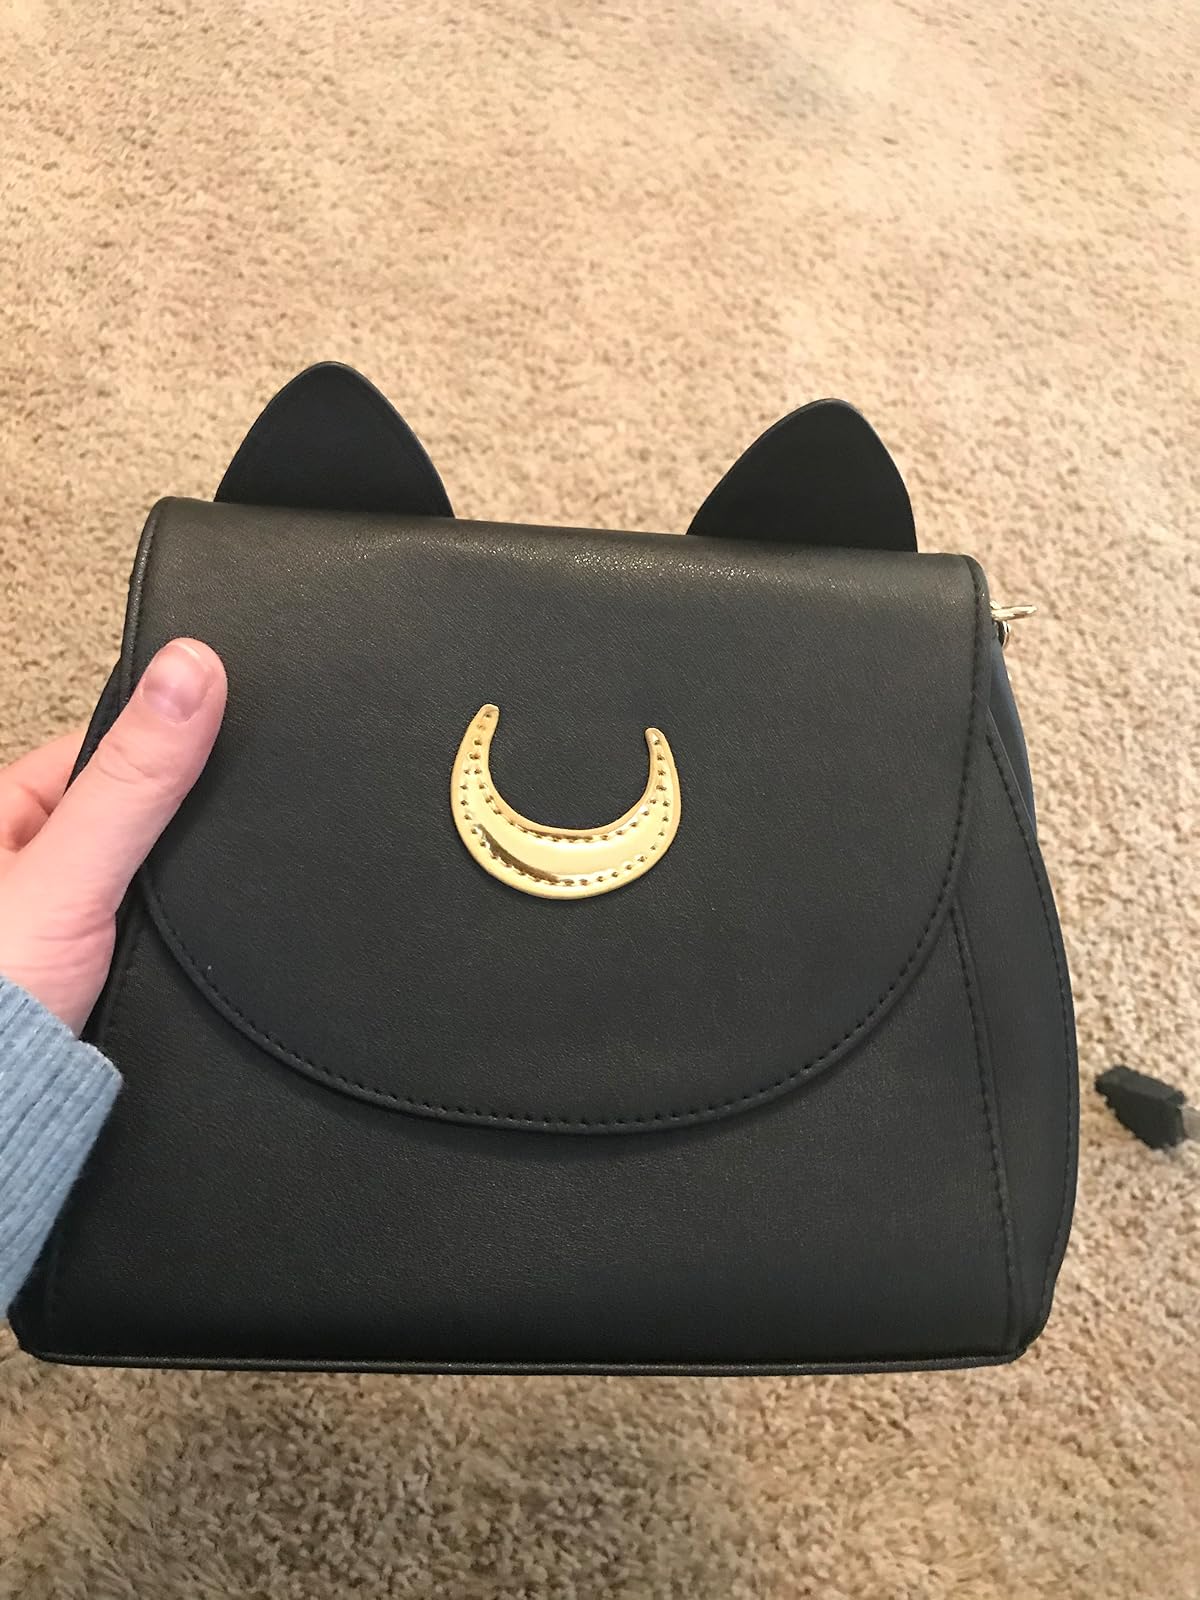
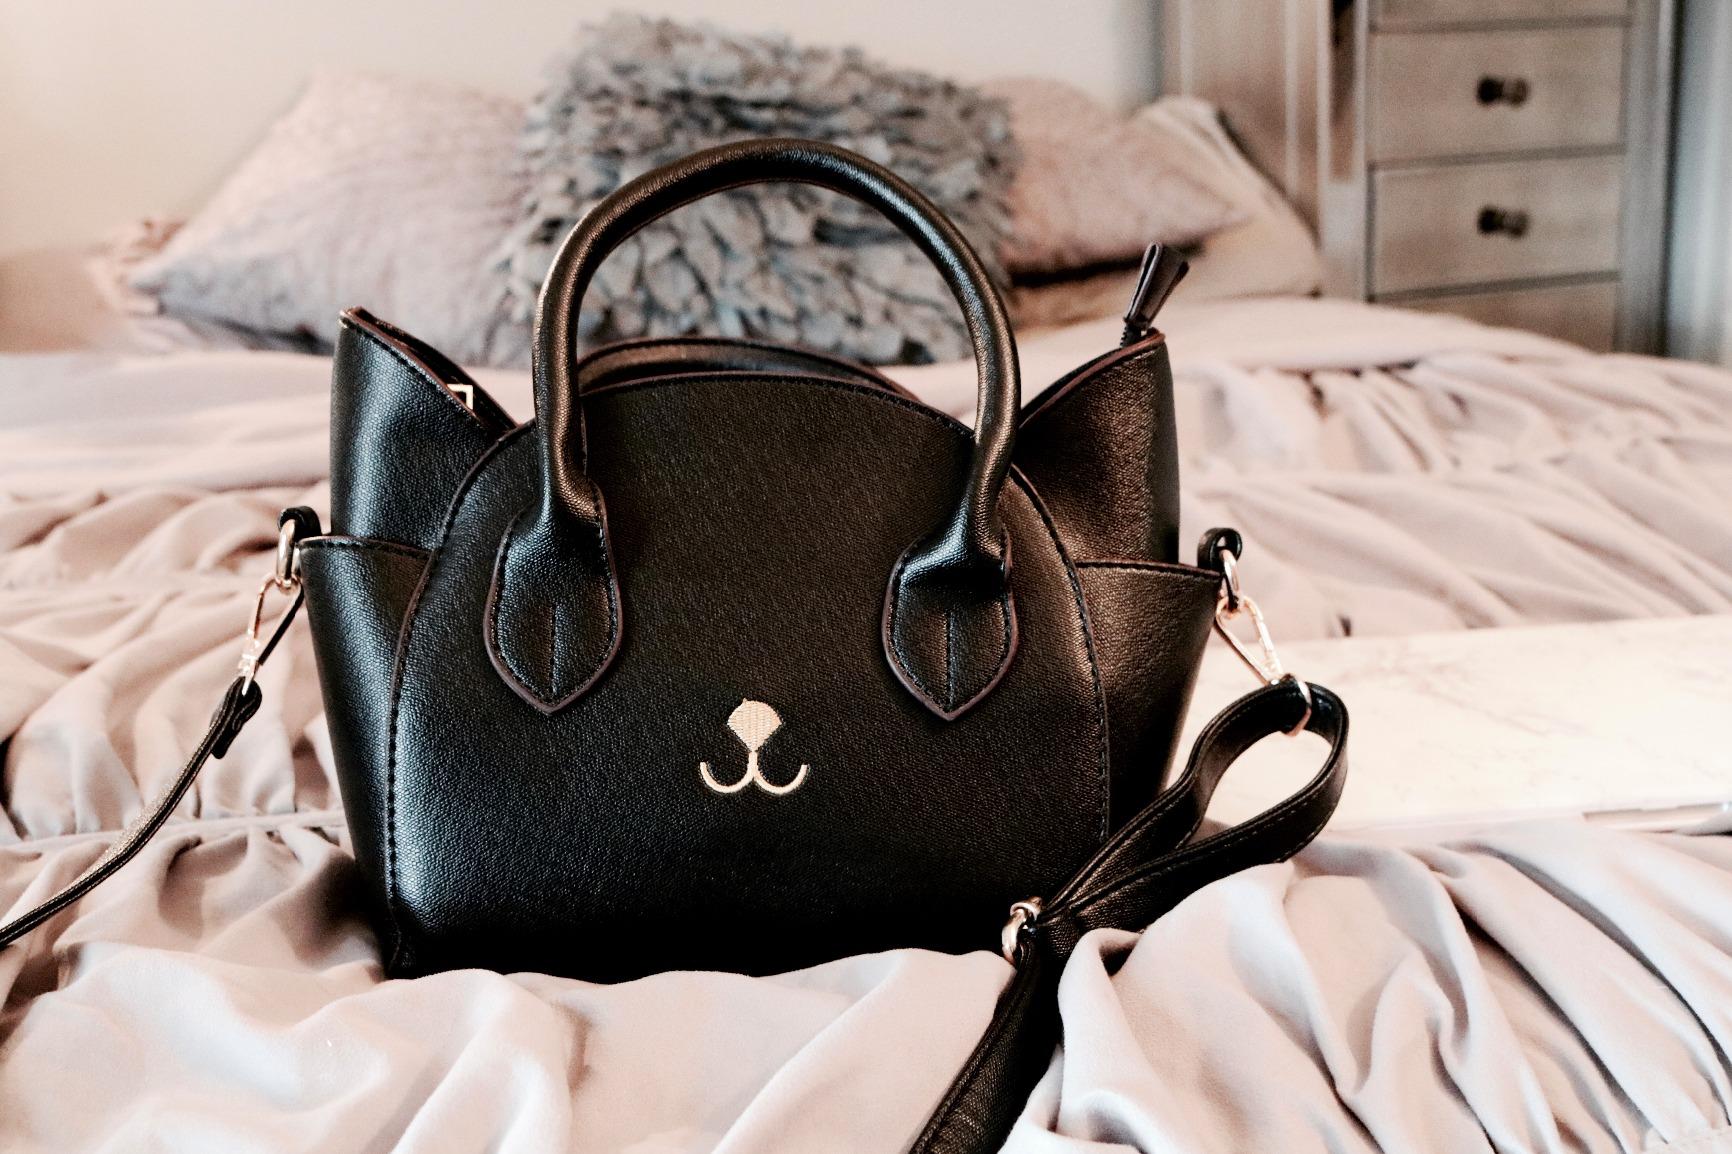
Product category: accessories_handbag
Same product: no